Thumba Equatorial Rocket Launching Station

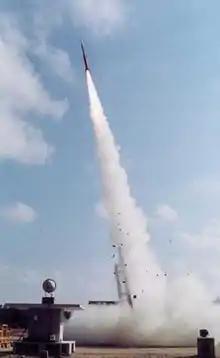
Launch of RH-300 Mk2 from TERLS

Thumba Equatorial Rocket Launching Station (TERLS) is India's first rocket launching station and was established on 21 November 1963. Operated by the Indian Space Research Organisation (ISRO), it is located in Thumba, Thiruvananthapuram, which is near the southwestern tip of mainland India, very close to Earth's magnetic equator. It is currently used by ISRO for launching sounding rockets.